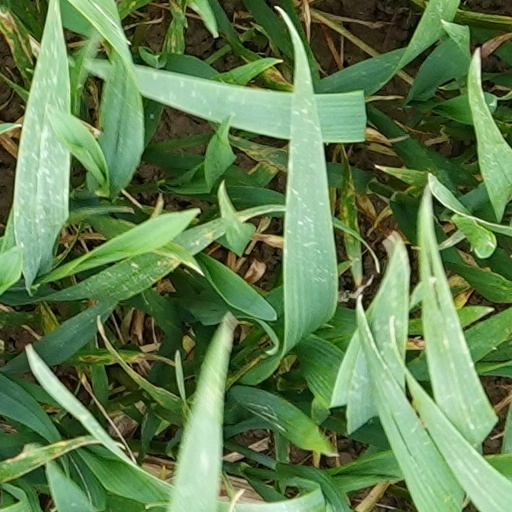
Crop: wheat